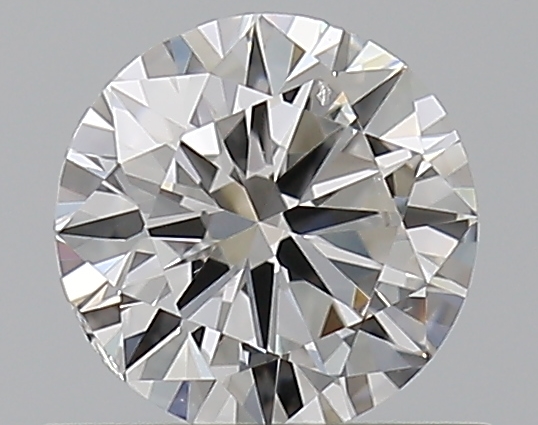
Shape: round
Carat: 0.5
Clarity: VS2
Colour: E
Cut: VG
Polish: EX
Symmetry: GD
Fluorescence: N
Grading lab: GIA
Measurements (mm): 5.05 x 5.07 x 3.06